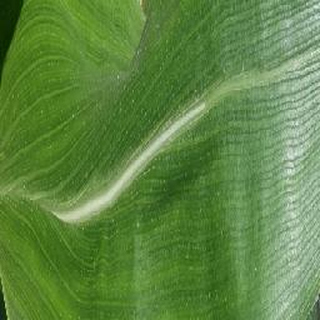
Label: healthy_corn